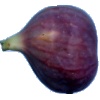
Label: fig